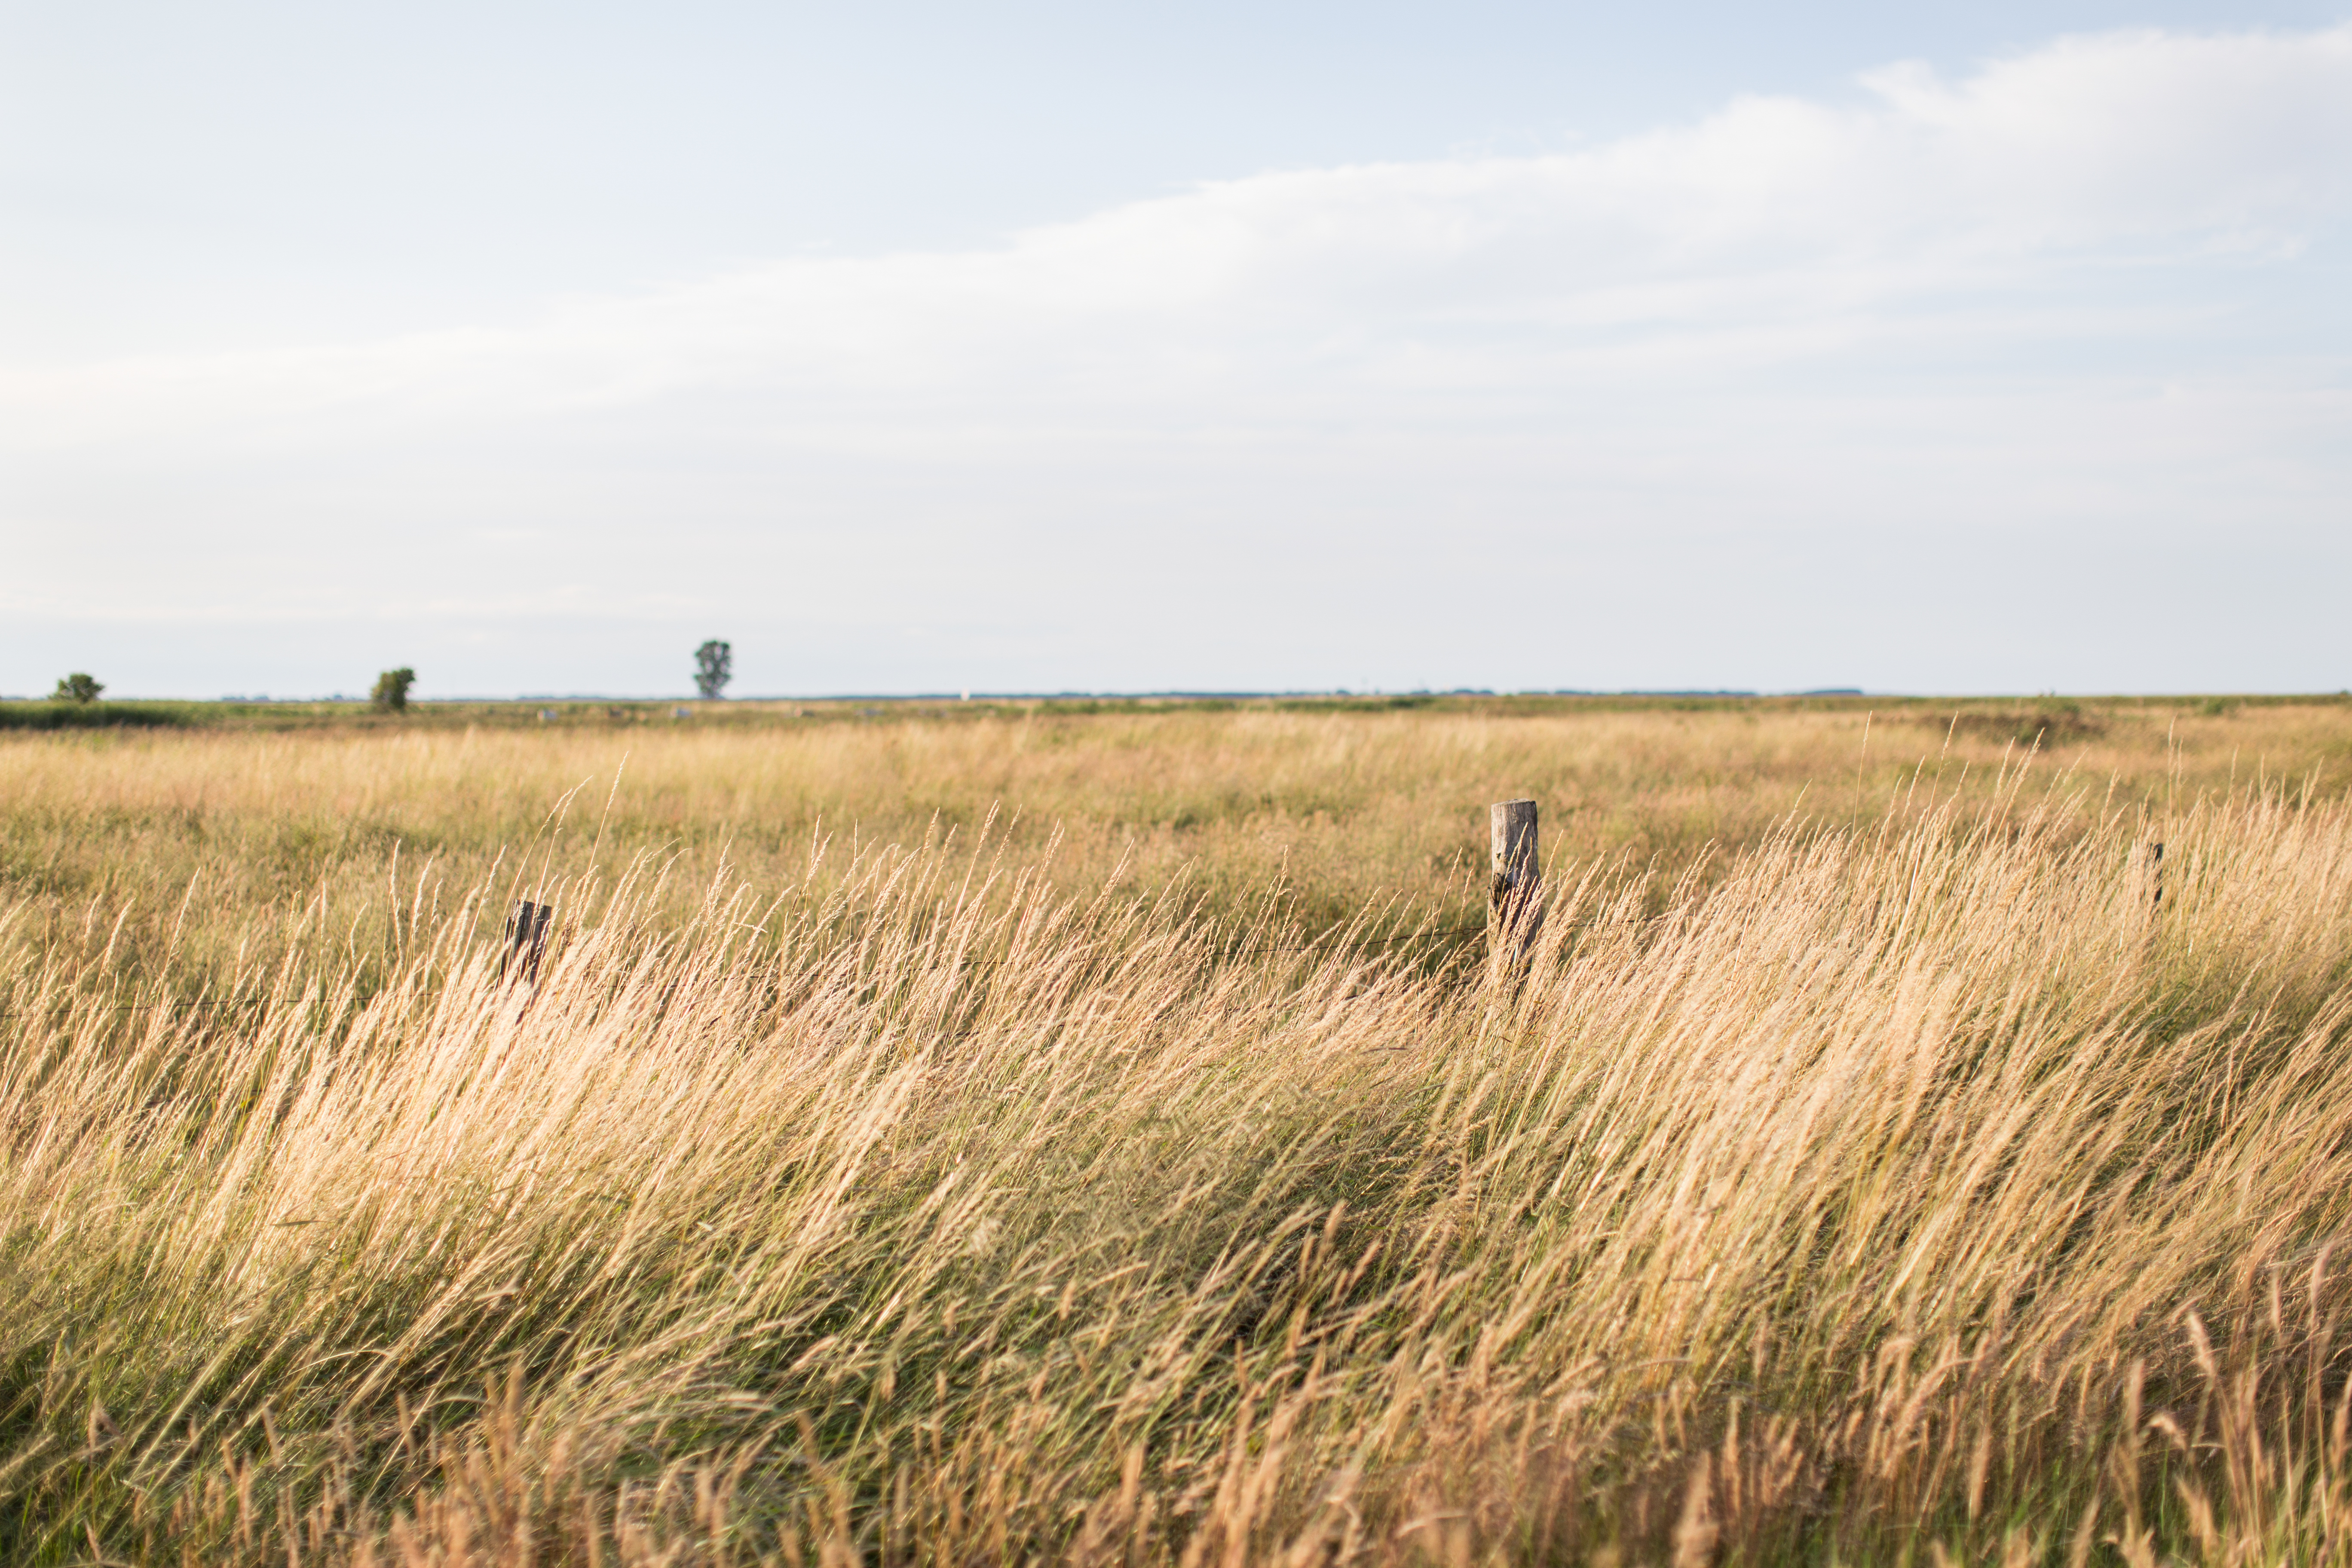
nature, grass, horizon, marsh, sky, field, farm, meadow, prairie, countryside, pasture, agriculture, savanna, plain, grassland, wetland, habitat, ecosystem, steppe, salt marsh, rural area, natural environment, grass family, ecoregion